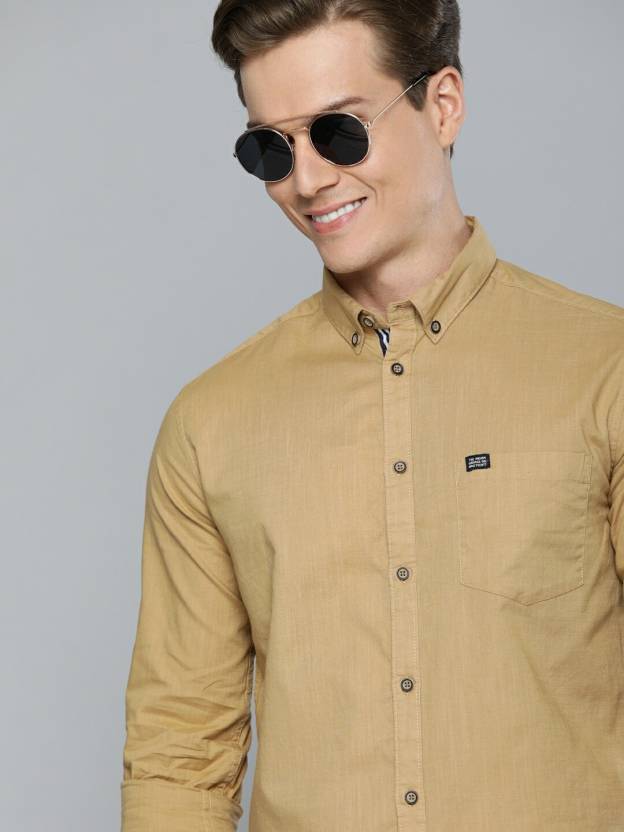
Product: Men Regular Fit Solid Casual Shirt
Price: ₹559
Colors: Beige
Pattern: Solid